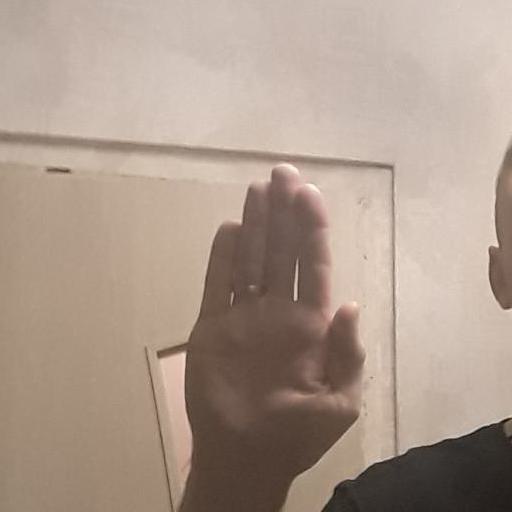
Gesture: stop